Deepwater

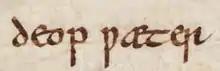
Ancient mention of "deop wæter" in the "Beowulf"

Deepwater may refer to ocean water in the abyssal zone, hadal zone, or other deep ocean zones.